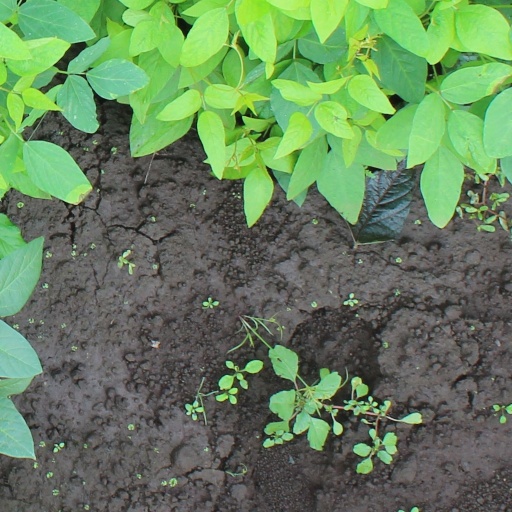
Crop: soybean